Robert R. Hitt

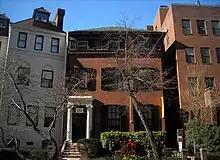
Hitt's former home in Washington, D.C.

He was United States Assistant Secretary of State under James G. Blaine during President James A. Garfield and President Chester A. Arthur's Administrations in 1881.